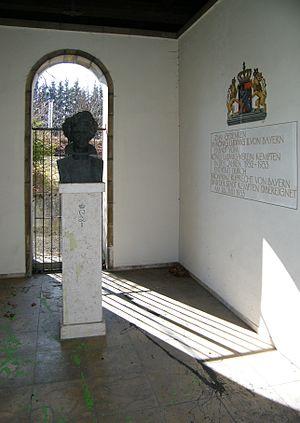
Ludwig Eberle, né le 14 août 1883 à Grönenbach, dans le comté de Memmingen, et décédé dans la même ville le 31 octobre 1956 est un sculpteur, peintre et graphiste bavarois.